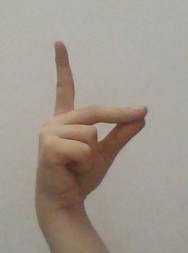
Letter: ta